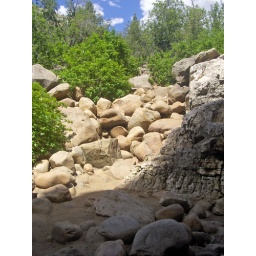
We had to climb over these rocks to get down by the river